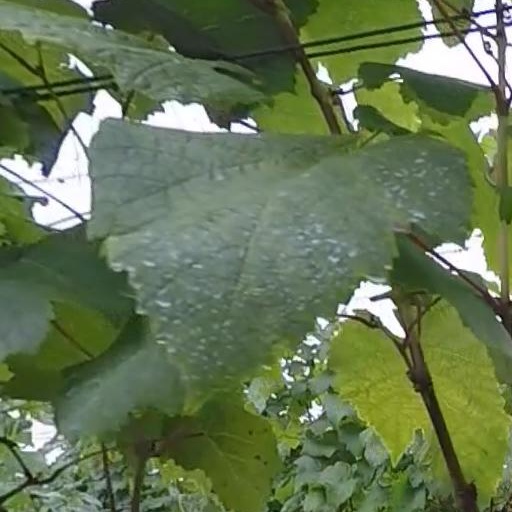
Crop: grape